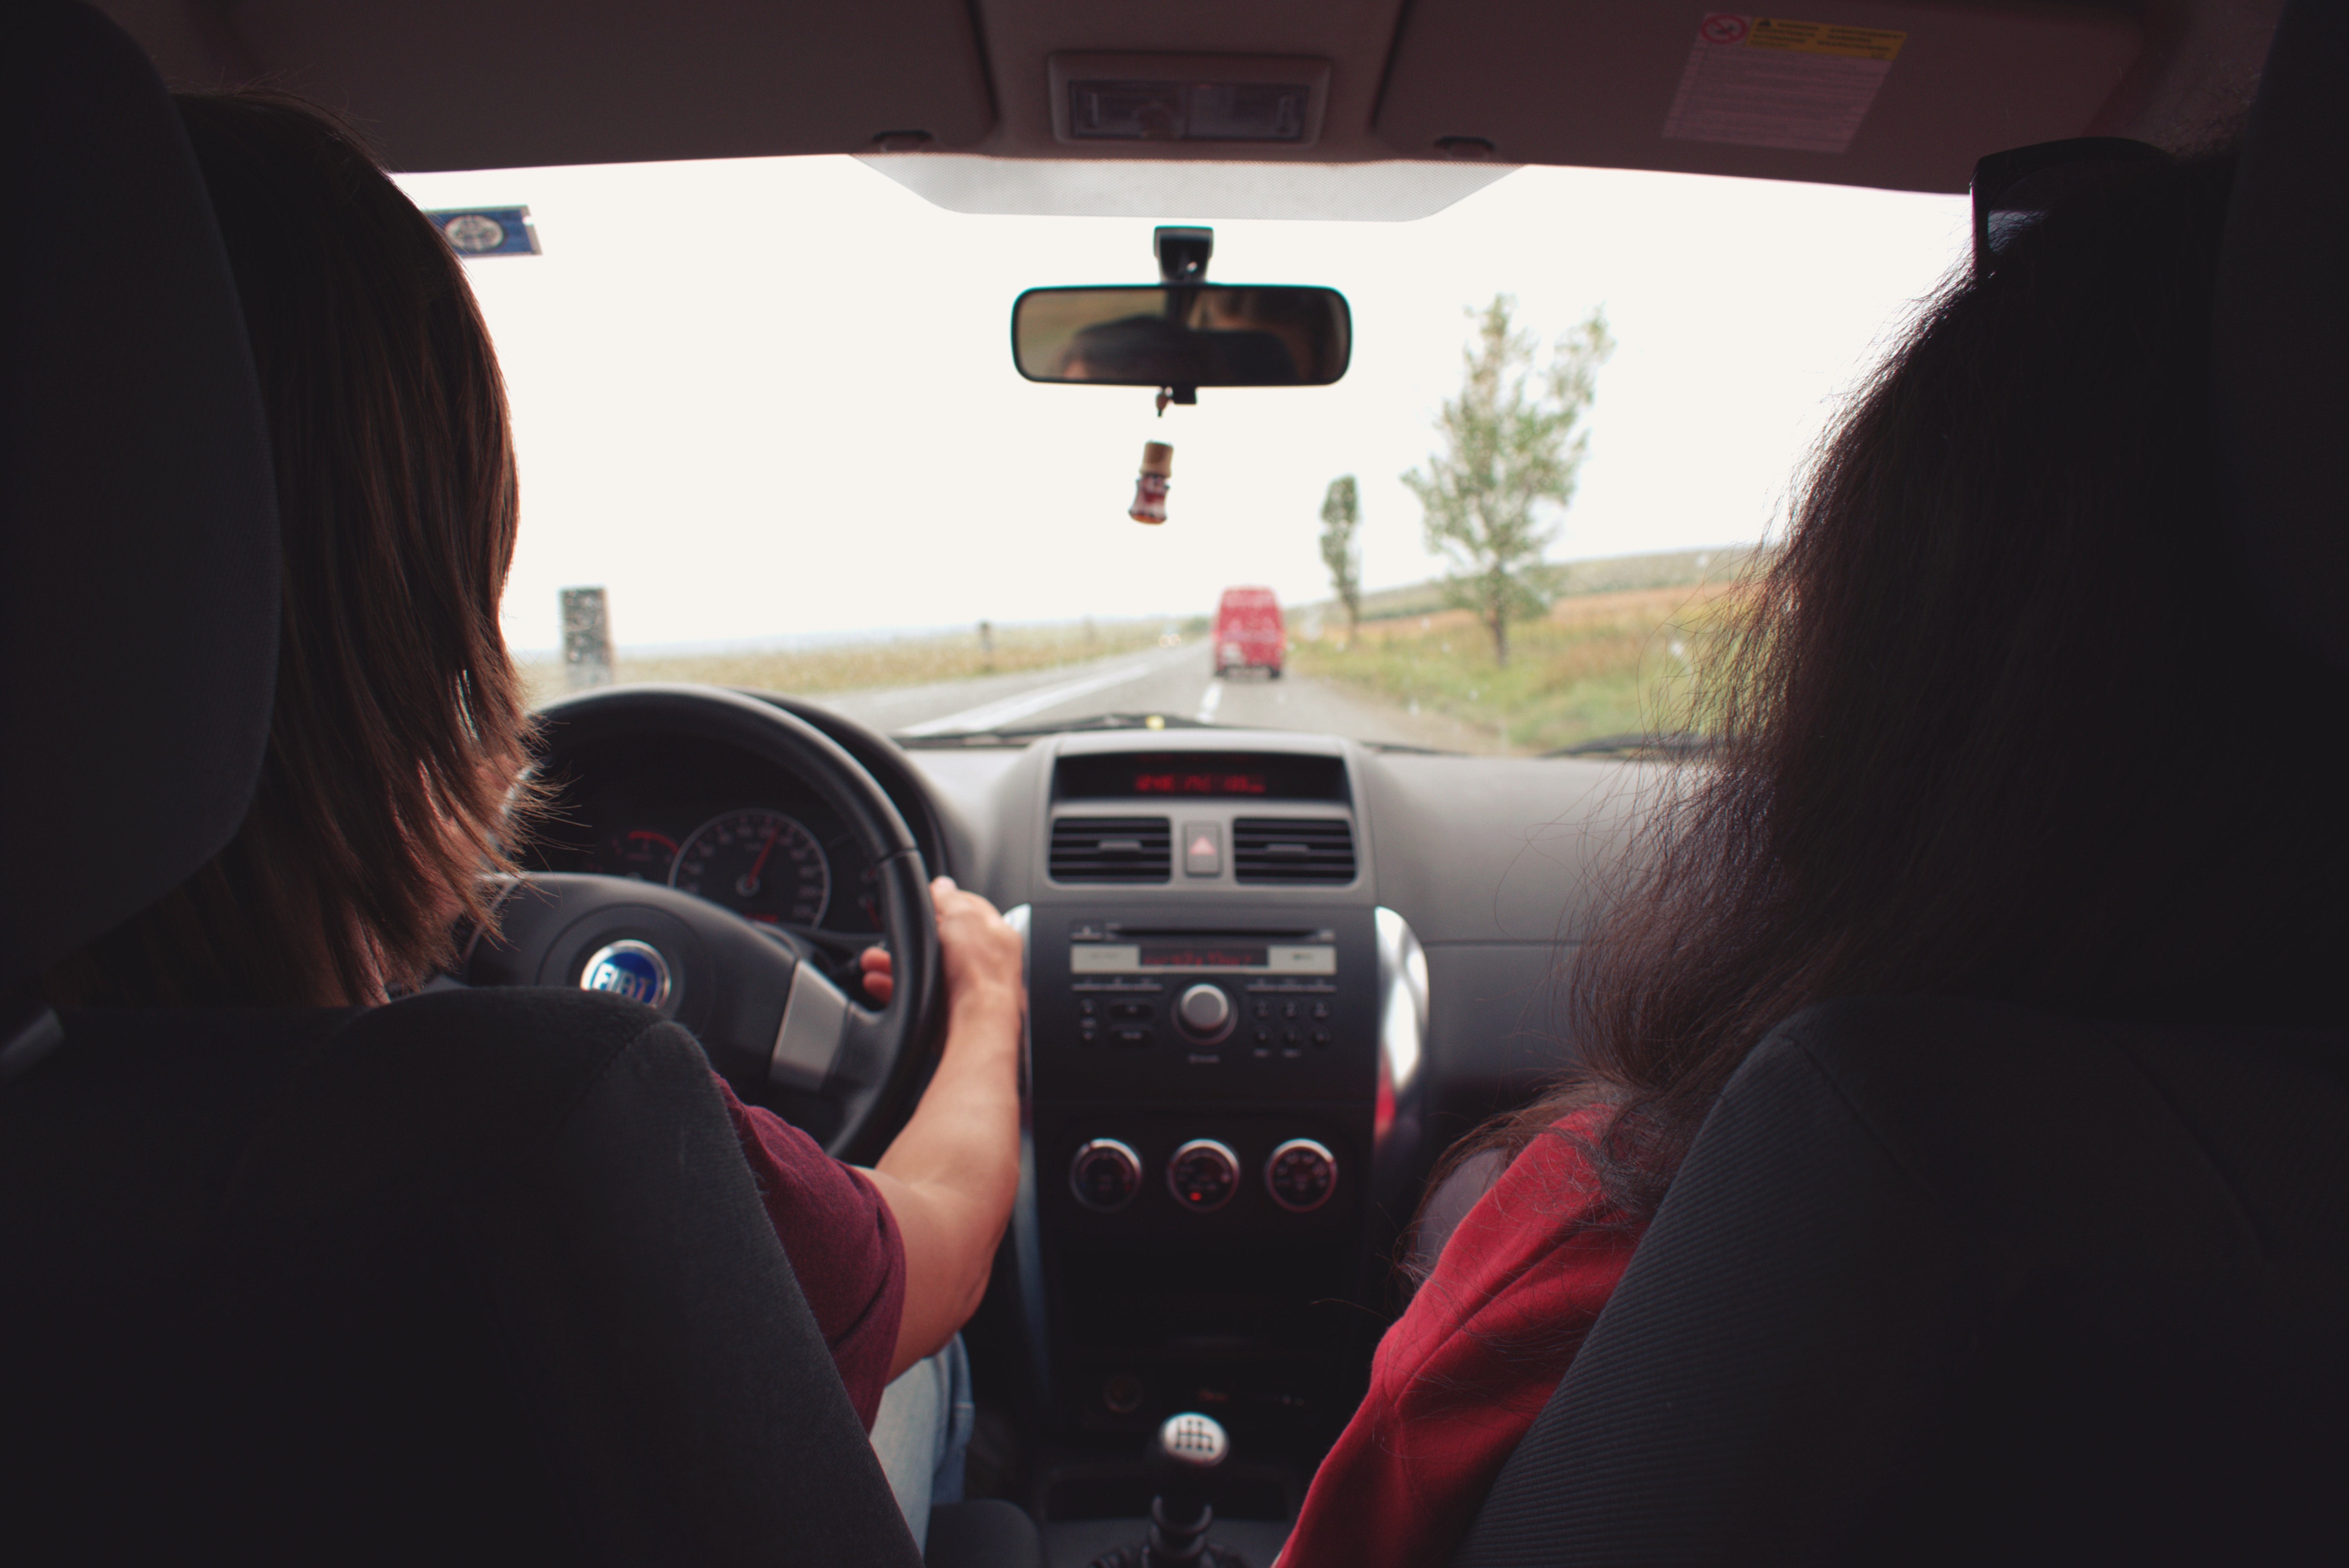
vehicle, car, driving, compact car, steering wheel, hatchback, subcompact car, family car, city car